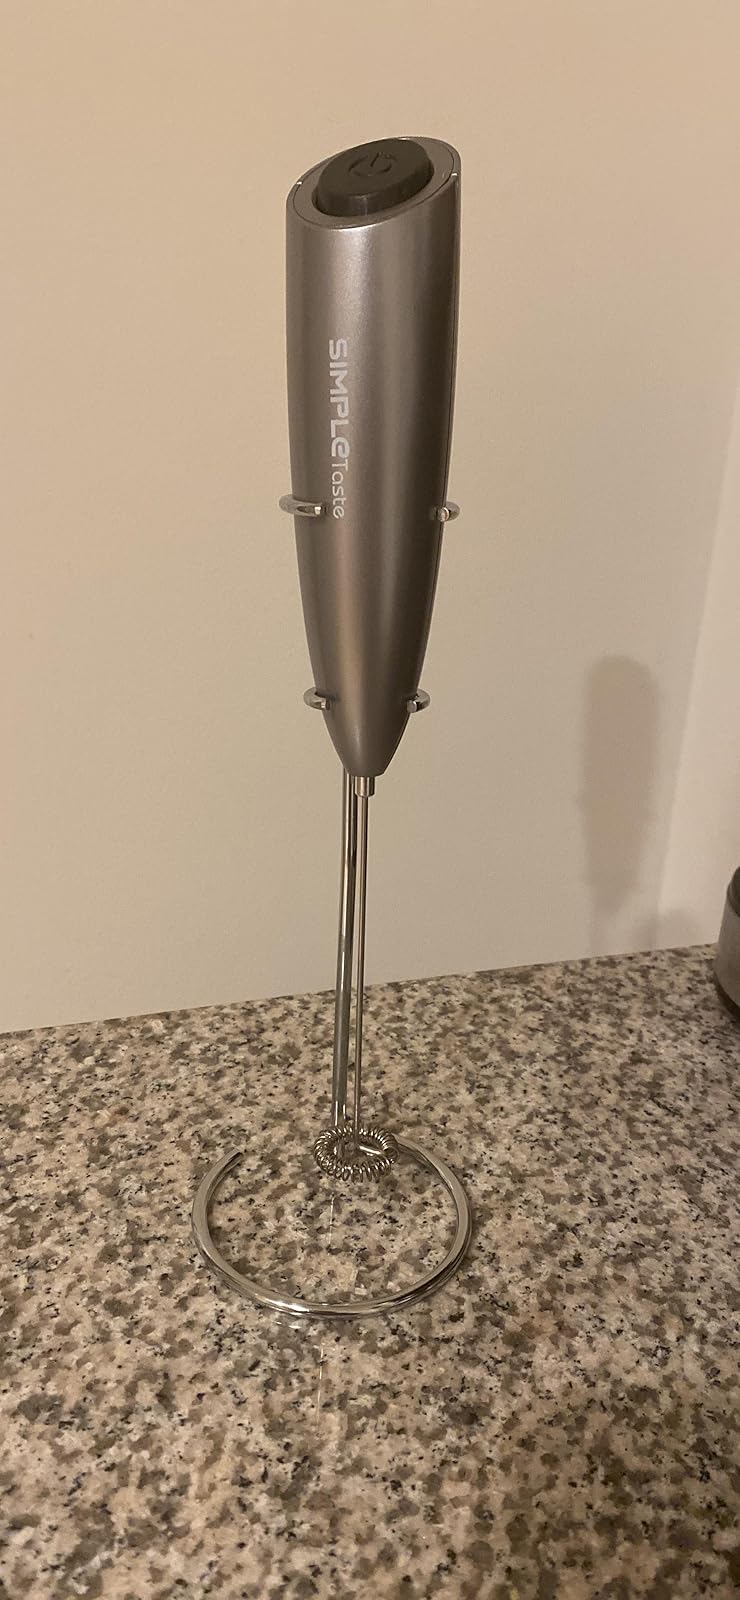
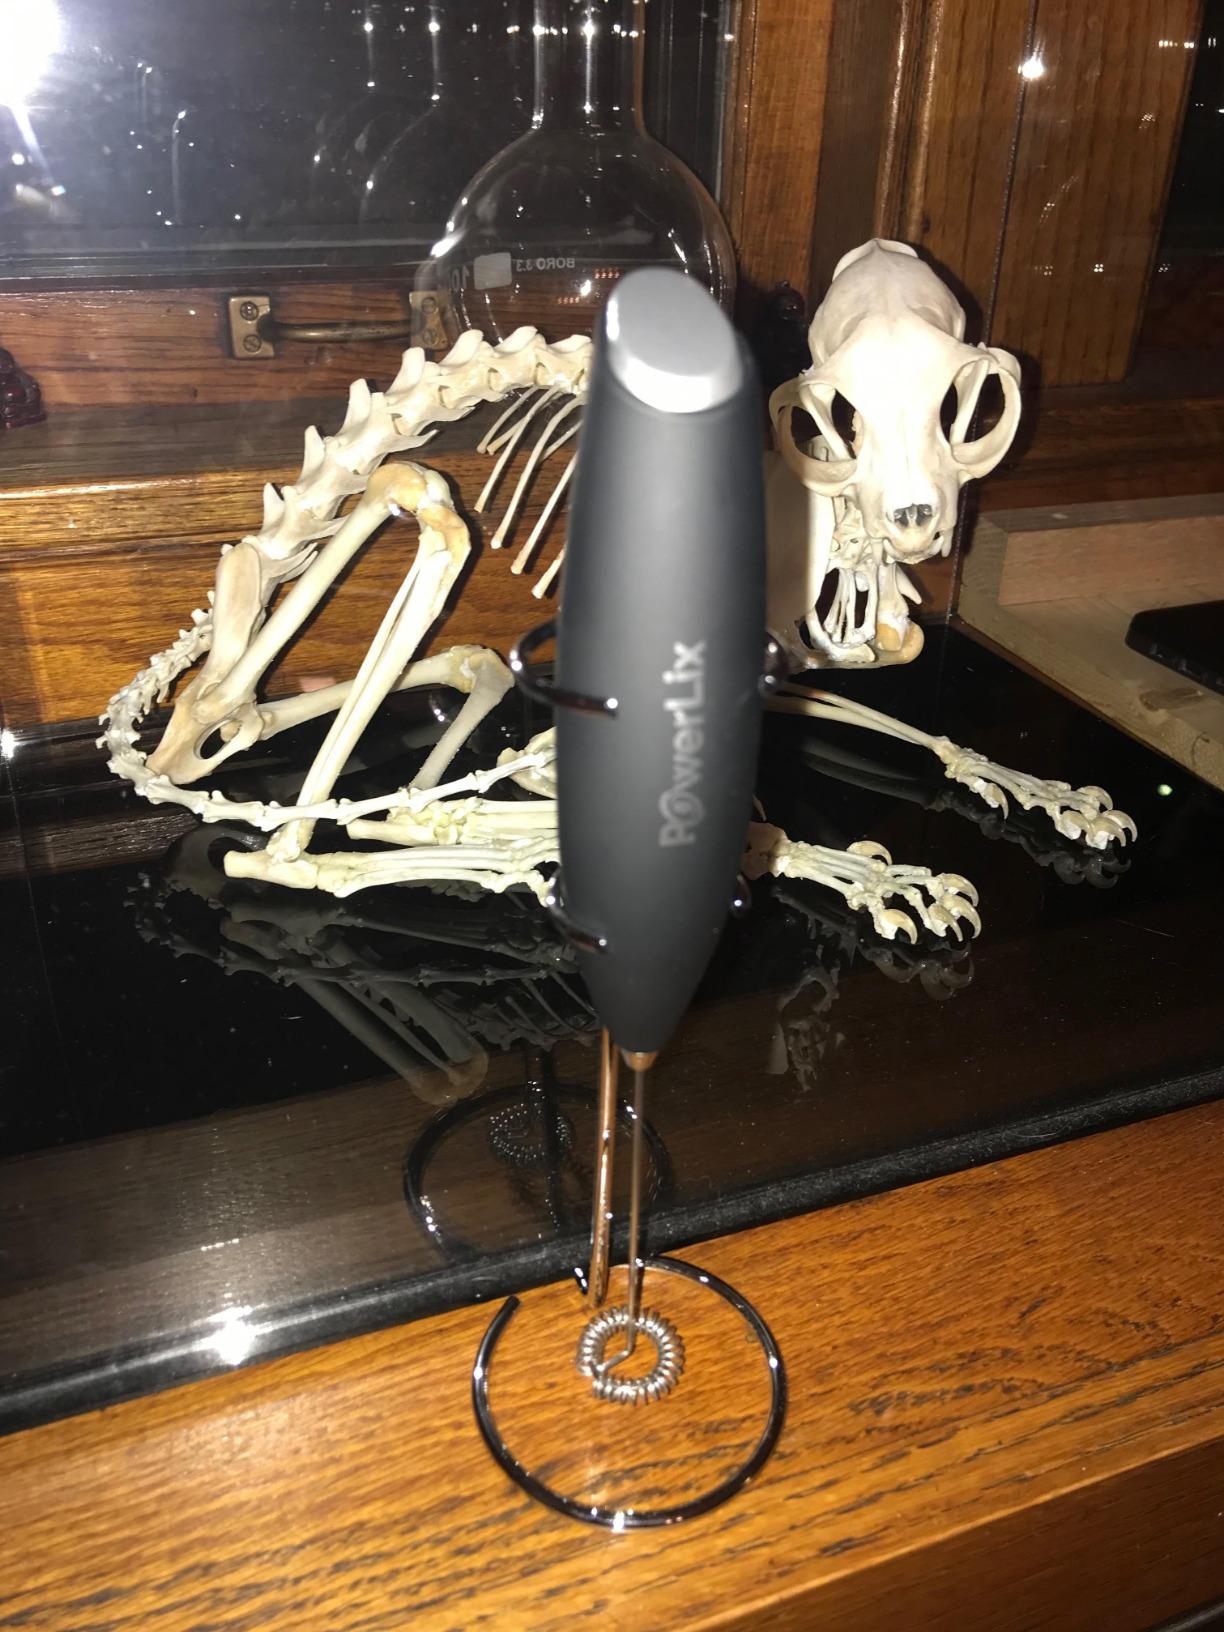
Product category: items_mixer
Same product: no